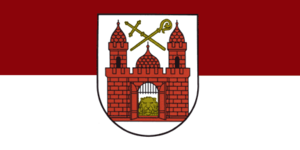
Limbaži est une ville du nord de la Lettonie, à 90 km de la capitale Riga. La population compte environ 10 000 personnes. Fondée au XIIIᵉ siècle près du château de l’archevêque de Riga. Elle obtient le droit de cité en 1385. Au Moyen Âge elle a été fortifiée à l’aide de murs en pierre.